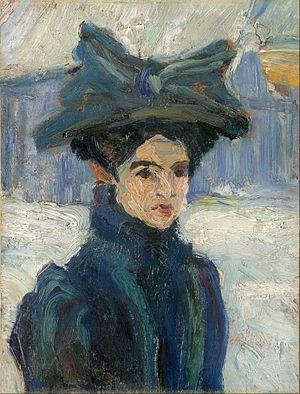
La Collection commémorative Pavle Beljanski constitue un musée consacré à la peinture serbe du XXᵉ siècle situé à Novi Sad, la capitale de la province autonome de Voïvodine, en Serbie. Elle a été créée à la suite d'un don effectué par Pavle Beljanski, avocat, diplomate et grand amateur d'art. Le bâtiment dans lequel la collection est installée est inscrit sur la liste des monuments culturels protégés de la République de Serbie.